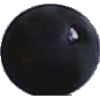
Label: Grape Blue 1